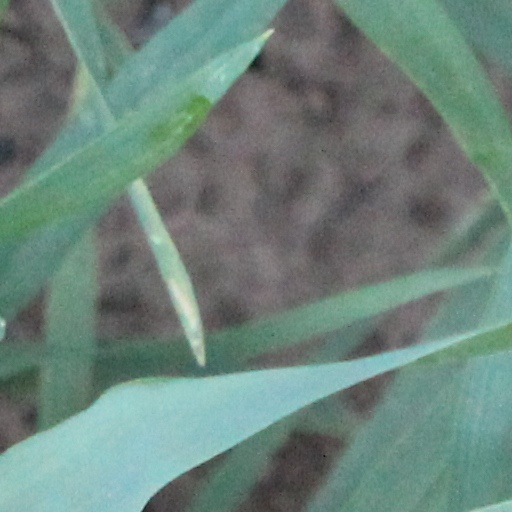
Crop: wheat